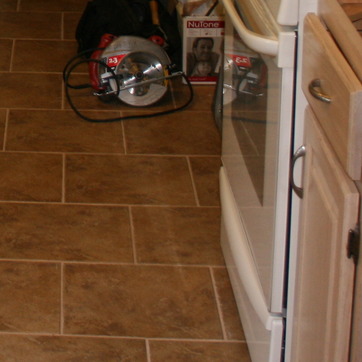
Material: tile